Saturday Night Live

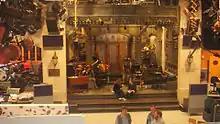
"SNL"s main stage during rehearsal, 2008

The show begins at 11:29:30 p.m. Eastern Time, and is scheduled for a 93-minute timeslot ending at 1:02 a.m.